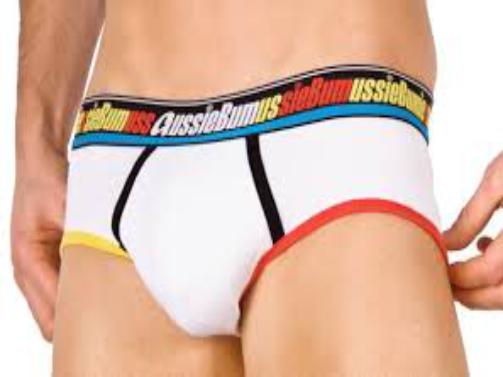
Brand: aussieBum
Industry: Clothes